James H. Bronson

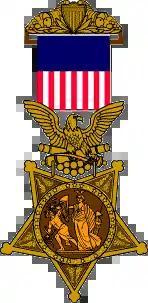

James H. Bronson (1838 – March 16, 1884) was an African American Union Army soldier during the American Civil War and a recipient of America's highest military decoration, the Medal of Honor.